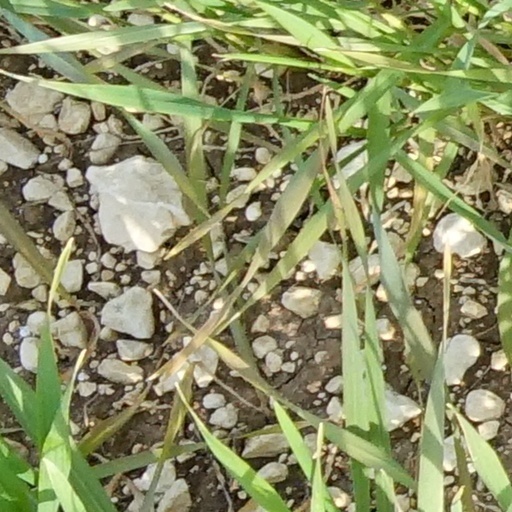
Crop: wheat